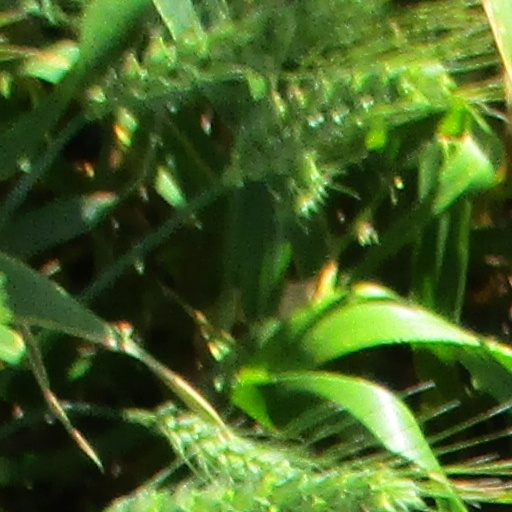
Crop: wheat